Meike Kröger

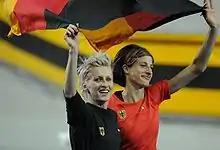
Meike Kröger (right) celebrating with Ariane Friedrich at the 2009 World Championships in Berlin.

Meike Kröger (born 21 July 1986) is a German track and field athlete who specialises in the high jump.